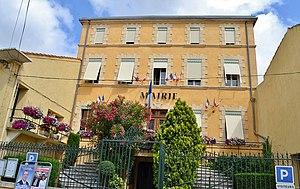
la Mairie
Saint-Marcel-sur-Aude est une commune française, située dans le département de l'Aude en région Occitanie.